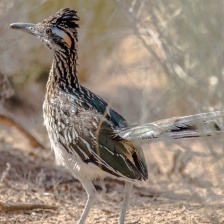
Species: ROADRUNNER
Scientific name: GEOCOCCYX